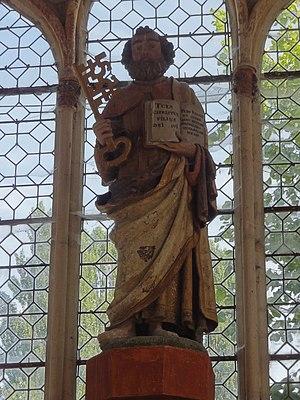
Statue de saint Pierre, fin XVIe / début XVIIe siècle.
L'église Saint-Pierre est une église catholique paroissiale située à Genainville, en France. C'est l'une des rares églises à double nef de la région, et elle possède l'unique chœur-halle dans le XIIIᵉ siècle du Vexin français, les autres étant, pour la plupart, localisés autour de la moyenne vallée de l'Oise. La façade Renaissance parfaitement symétrique est attribuée à Jean Grappin, et date du milieu du XVIᵉ siècle. C'est la dernière partie construite, après l'achèvement de la nef. Bien que seulement légèrement plus ancienne, celle-ci affiche encore le style gothique flamboyant, hormis certaines clés de voûte. Les chapiteaux des arcades datent en revanche du début du XIIIᵉ siècle, et subsistent de la précédente église. C'est sans doute également le cas des piles et arcades du clocher, qui pourraient même remonter au XIIᵉ siècle, et ont seulement été mises au goût du jour au deuxième quart du XVIᵉ siècle. Quant au chœur carré de deux fois deux travées, il représente la partie la plus remarquable de l'église, et constitue le principal témoignage de l'architecture gothique rayonnante dans ce secteur du département. L'église Saint-Pierre est classée monument historique depuis 1920.